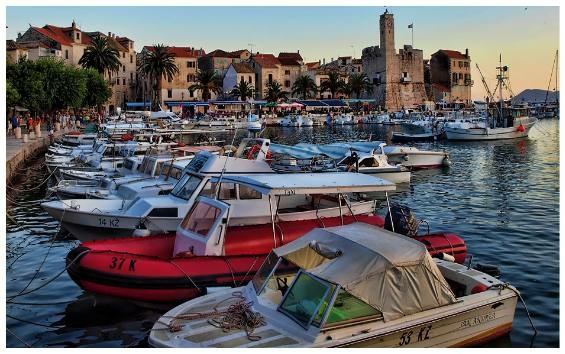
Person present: No